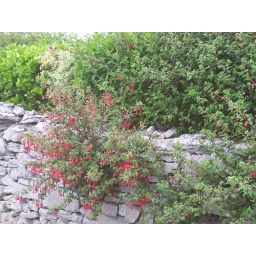
Fuschia plant growing in rock wall, Inis Oirr, Co Galway, Ireland